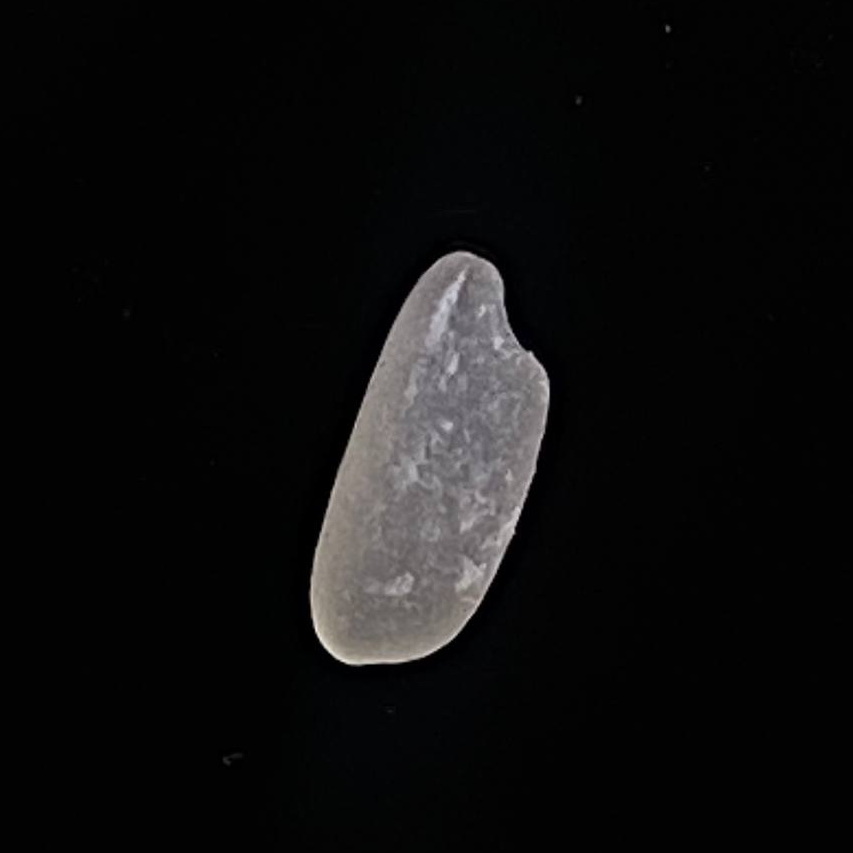
Rice variety: Paijam